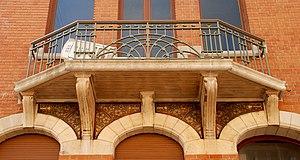
Belgique - Bruxelles - École Rodenbach (Art nouveau - architecte Henri Jacobs - 1905-1911)
L'école communale nᵒ 4 de Forest, dite « école Rodenbach », est une école de style Art nouveau édifiée par l'architecte Henri Jacobs aux numéros 37 et 39 de la rue Rodenbach à Forest, Bruxelles.